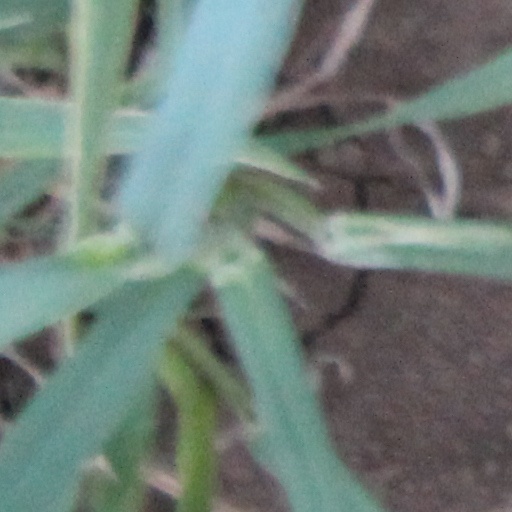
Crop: wheat